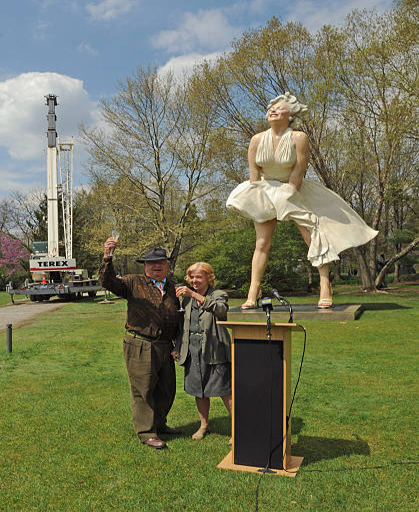
artist and his wife attend the unveiling of his statue during his exhibit .